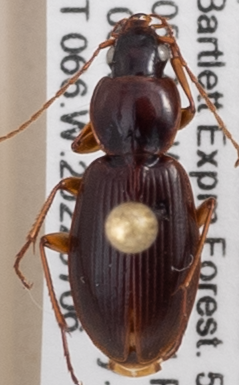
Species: Synuchus impunctatus
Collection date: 2022-07-06
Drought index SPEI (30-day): -1.376
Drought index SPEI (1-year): -0.692
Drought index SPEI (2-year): -1.28